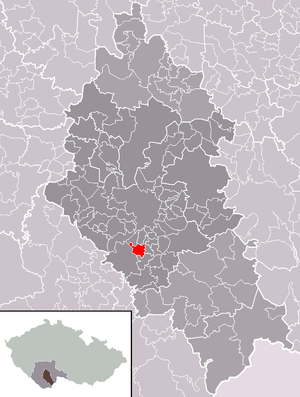
Plav est une commune du district de České Budějovice, dans la région de Bohême-du-Sud, en République tchèque. Sa population s'élevait à 419 habitants en 2020.